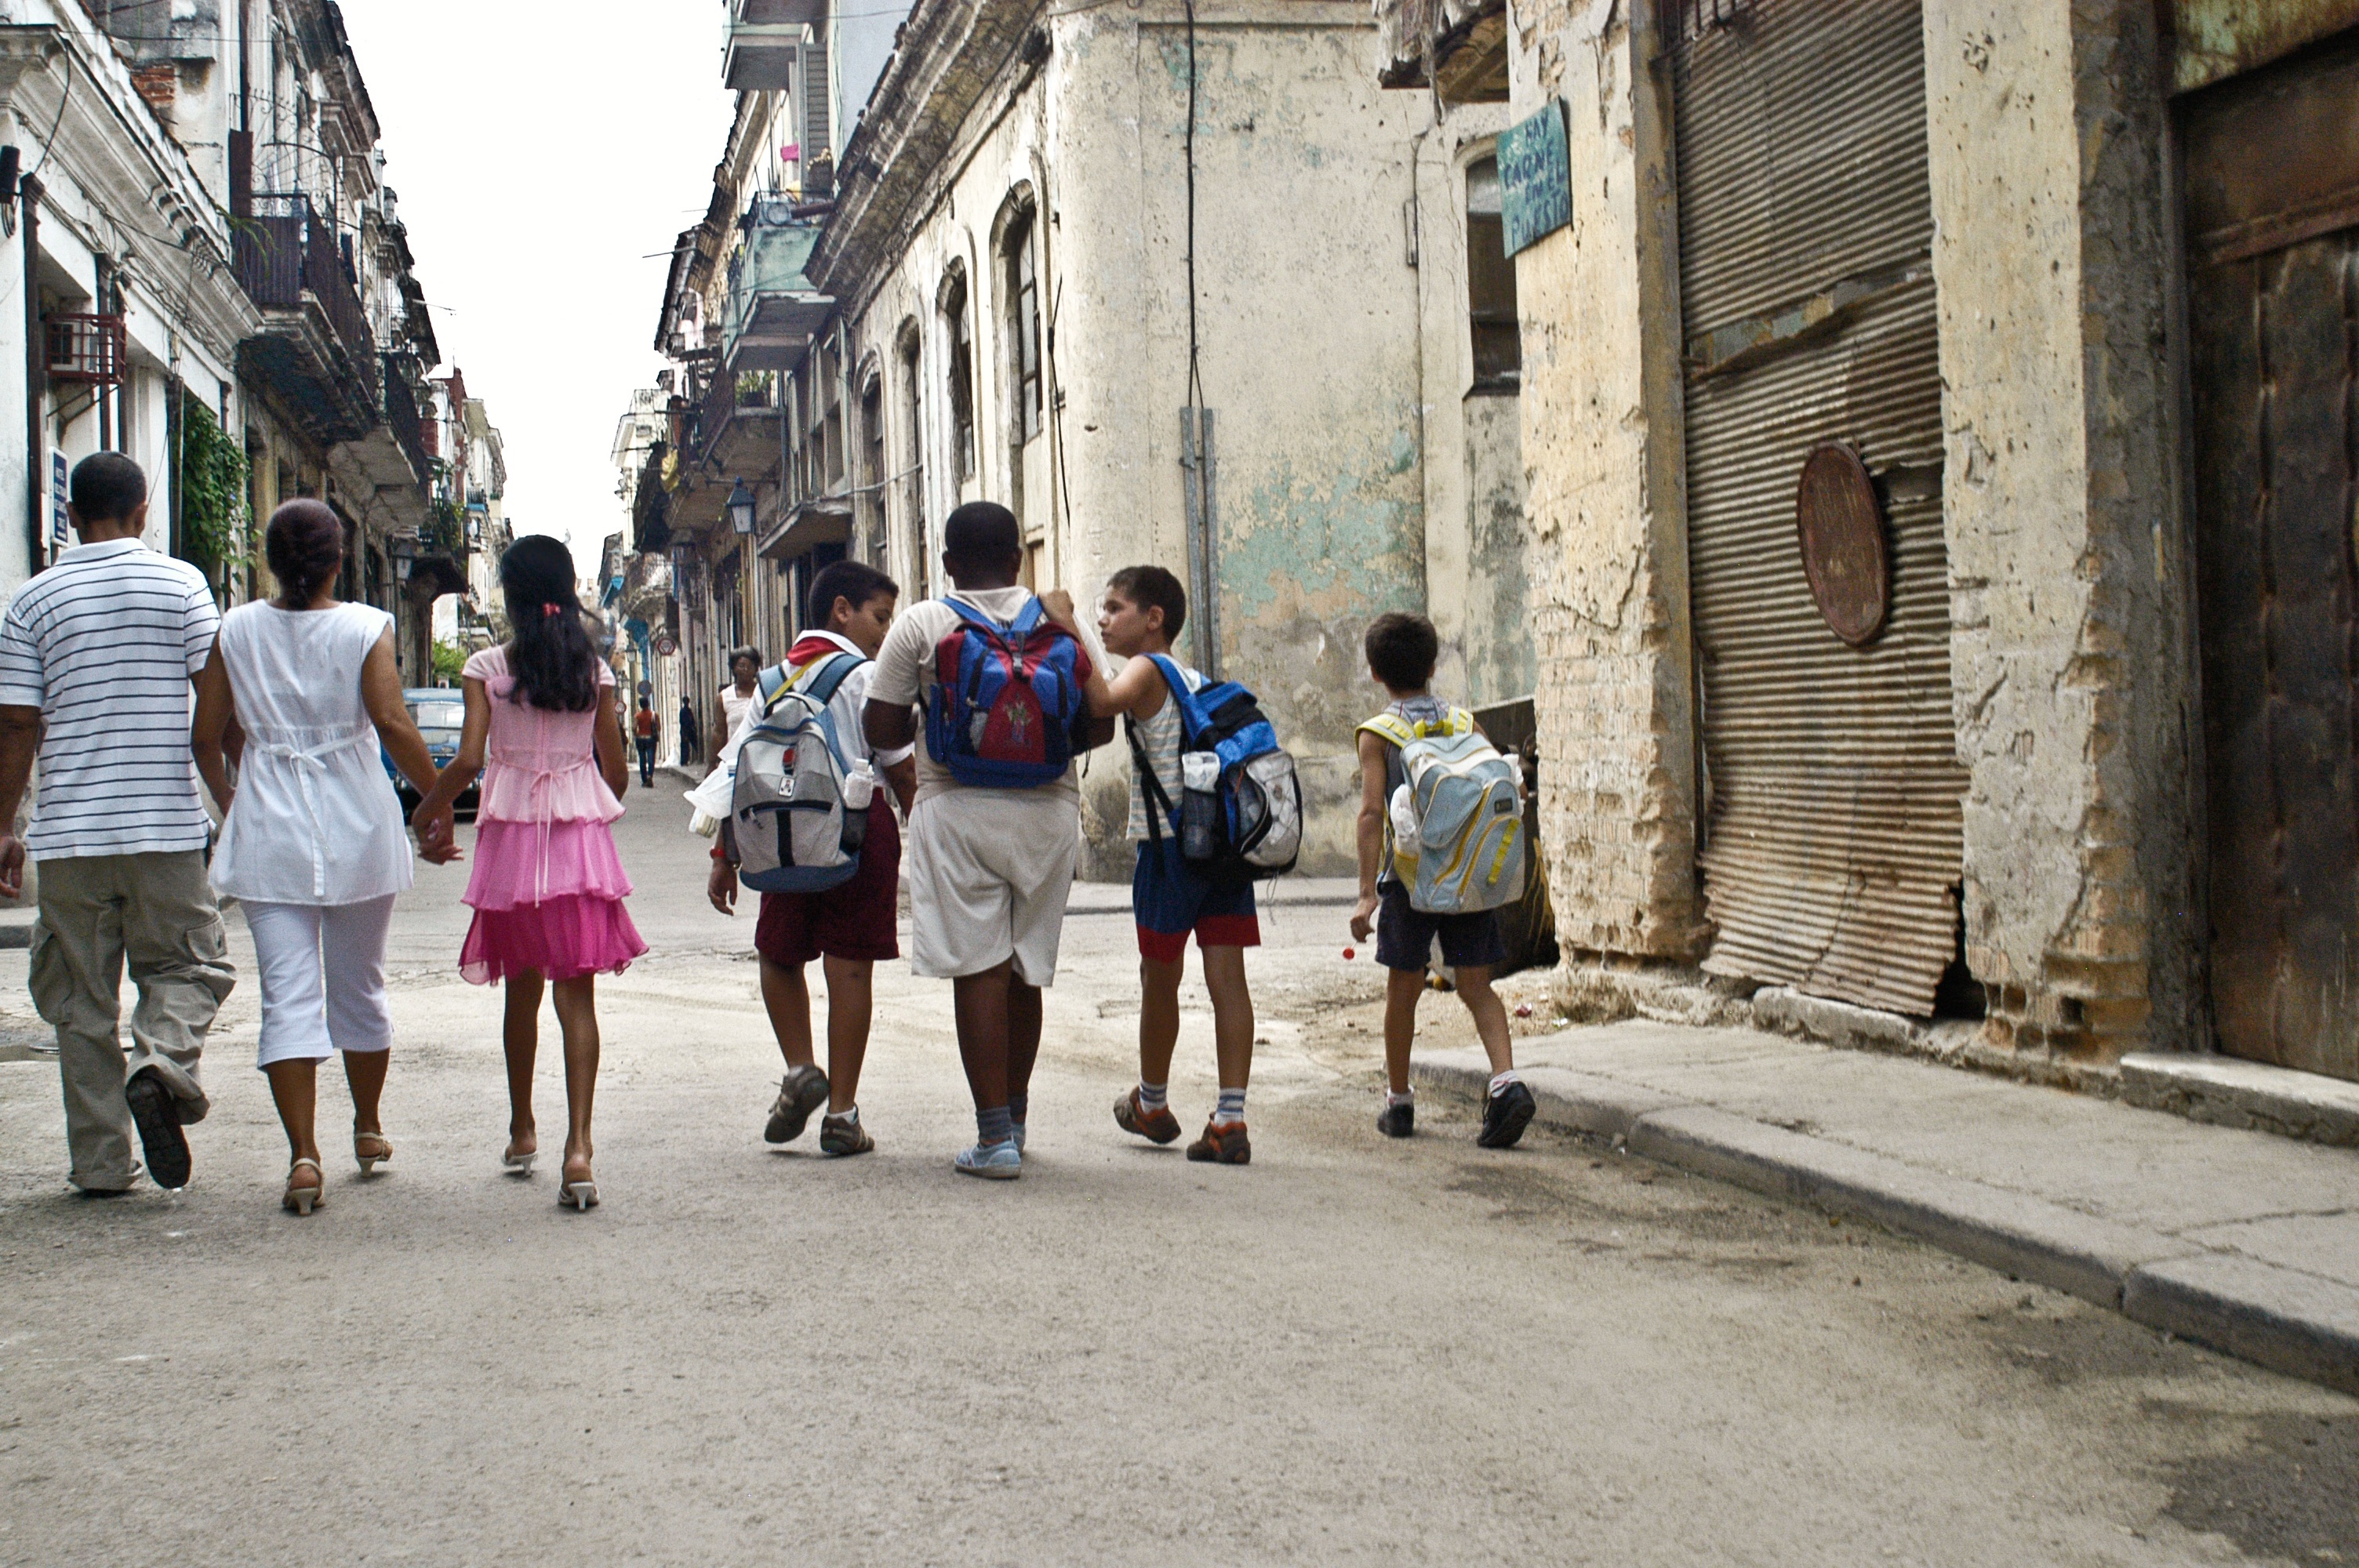
pedestrian, people, road, street, old, crowd, walk, tourism, cuba, children, innocence, school, tours, yesteryear